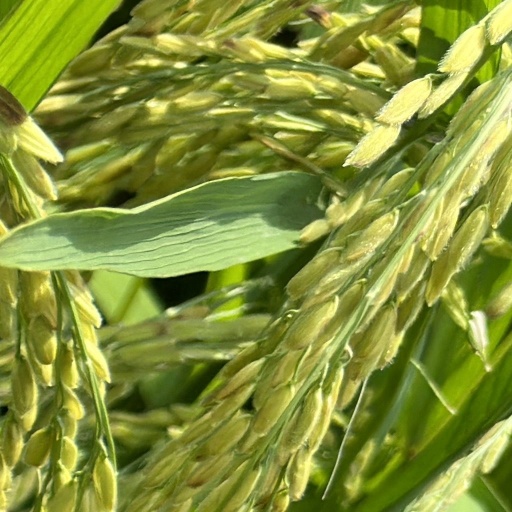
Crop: rice